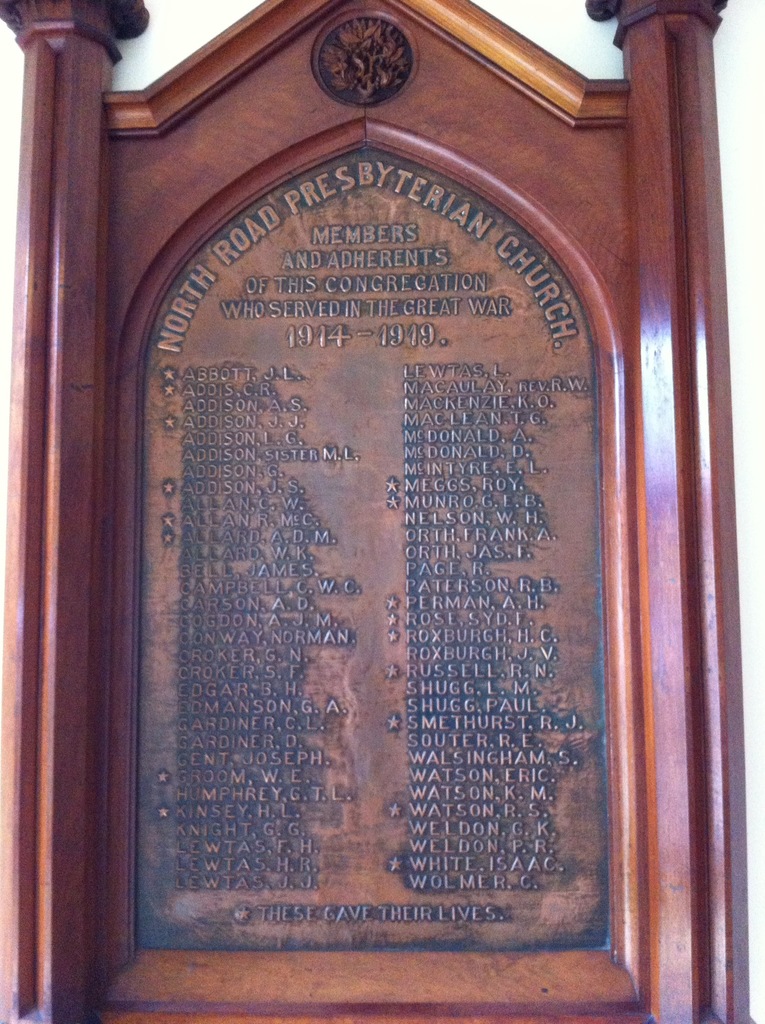
Label: others